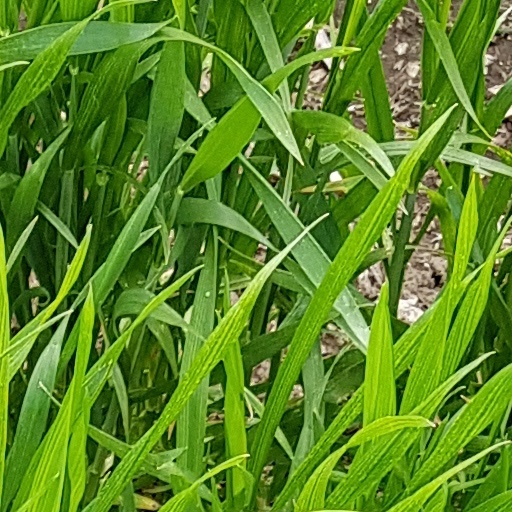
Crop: wheat